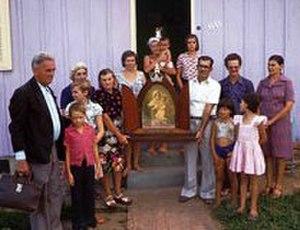
Le Projet Mère pèlerine est un apostolat catholique fondé par le Serviteur de Dieu Jean Pozzobon et coordonné par le Mouvement de Schoenstatt, comptant actuellement près de 100 000 membres.
Jean Pozzobon, né à São João do Polêsine, le 12 décembre 1904 et décédé le 27 juin 1985 à Santa Maria, était un diacre permanent catholique et l’initiateur de la Campagne de la Mère Pèlerine de Schoenstatt, aujourd’hui présente dans plus de 100 pays dans le monde. Son procès de béatification est en cours.